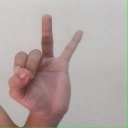
अक्षर: ण